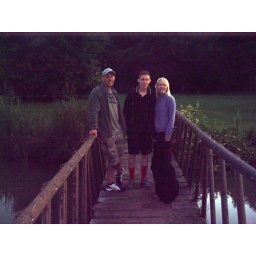
Gaz, Deb, Dan, &amp;amp; Buster on bridge over fishing lake Thorney Lakes Campsite